History of candle making

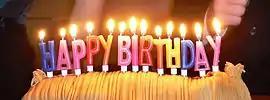
Candles here are used to celebrate a birthday

With the growth of the whaling industry in the 18th century, spermaceti, an oil that comes from a cavity in the head of the sperm whale, became a widely used substance for candle making. The wax was made by crystallizing the oil, and was the first candle substance to become available in mass quantities. Like beeswax, spermaceti wax did not create a repugnant odor when burned, and produced a significantly brighter light. It was also harder than either tallow or beeswax, so it would not soften or bend in the summer heat. The first "standard candles" were made from spermaceti wax.